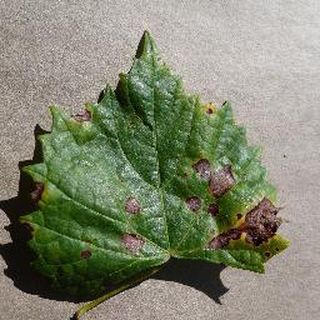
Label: grape_black_rot